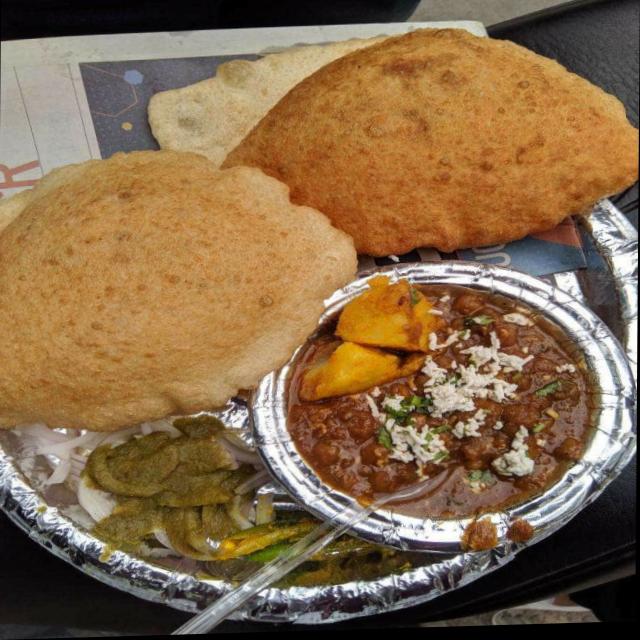
Dish: chole_bhature